Thomas Turner (diarist)

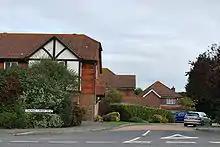
Thomas Turner Drive in East Hoathly

Turner ended his diary a few weeks after his second marriage, to Mary Hicks (1735–1807), on 19 June 1765. The final entry, on 31 July, states that 'I begin once more to be a little settled and am happy in my choice.'